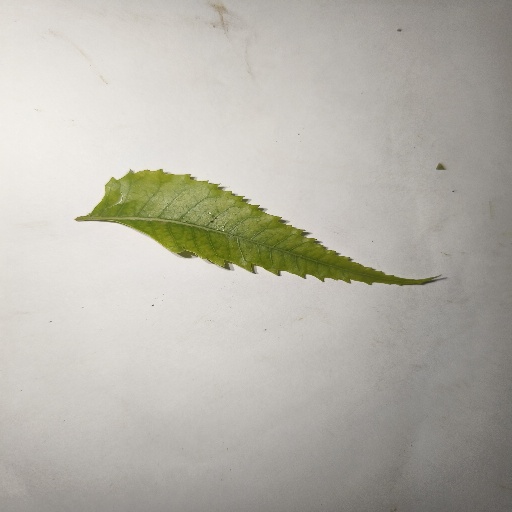
Species: Neem
Leaf condition: Yellow Leaf